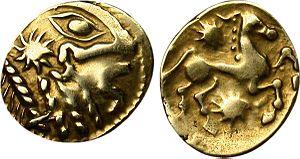
Statère d'or à l'astre, cheval à droite frappé par les Bellovaques Date
Les Bellovaques sont un des peuples gaulois de la Gaule belgique. C’était l’un des plus importants numériquement et ils étaient les premiers des Belgae. Ils avaient pour voisins, au sud, les Parisii et Véliocasses, à l’ouest, les Calètes, au nord, les Ambiens et à l’est, les Silvanectes et Suessions.
L'histoire de Beauvais commence à la préhistoire. Le site de Beauvais fut peuplé depuis le paléolithique, mais ce sont les Romains qui au Iᵉʳ siècle donnèrent son nom à la ville. Beauvais se développa au Moyen Âge grâce à son activité textile. La création d'une manufacture de tapisserie au XVIIᵉ siècle assit sa renommée. En grande partie détruite pendant la Seconde Guerre mondiale, la ville de Beauvais connut, après, une extension sans précédent. Elle comptait, en 2013, 55 252 habitants.